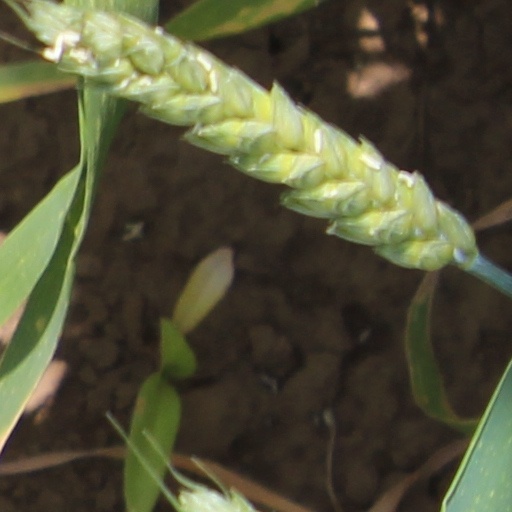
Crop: wheat